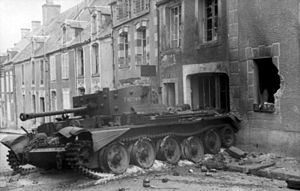
Slaget ved Villers-Bocage
Kaptajn Paddy Victorys ødelagte "OP" Cromwell-kampvogn.[1]
Slaget ved Villers-Bocage var et slag under 2. Verdenskrig, som blev udkæmpet den 13. juni under invasionen i Normandiet. Britiske panserstyrker planlagde at erobre byen som led i Operation Perch. Det var en operation, der havde til formål at omringe og besætte byen Caen, der var et vigtigt allieret mål i begyndelsen af Operation Overlord.